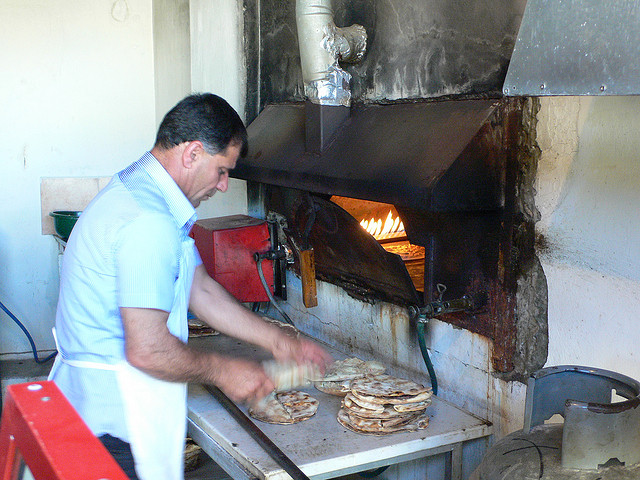
user: Given an image and a question. Answer the question in a short answer. Question: What type of leavening does the bread use? Short Answer:
assistant: yeast